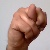
The image shows a hand gesture representing the letter 'N' in Indian Sign Language.